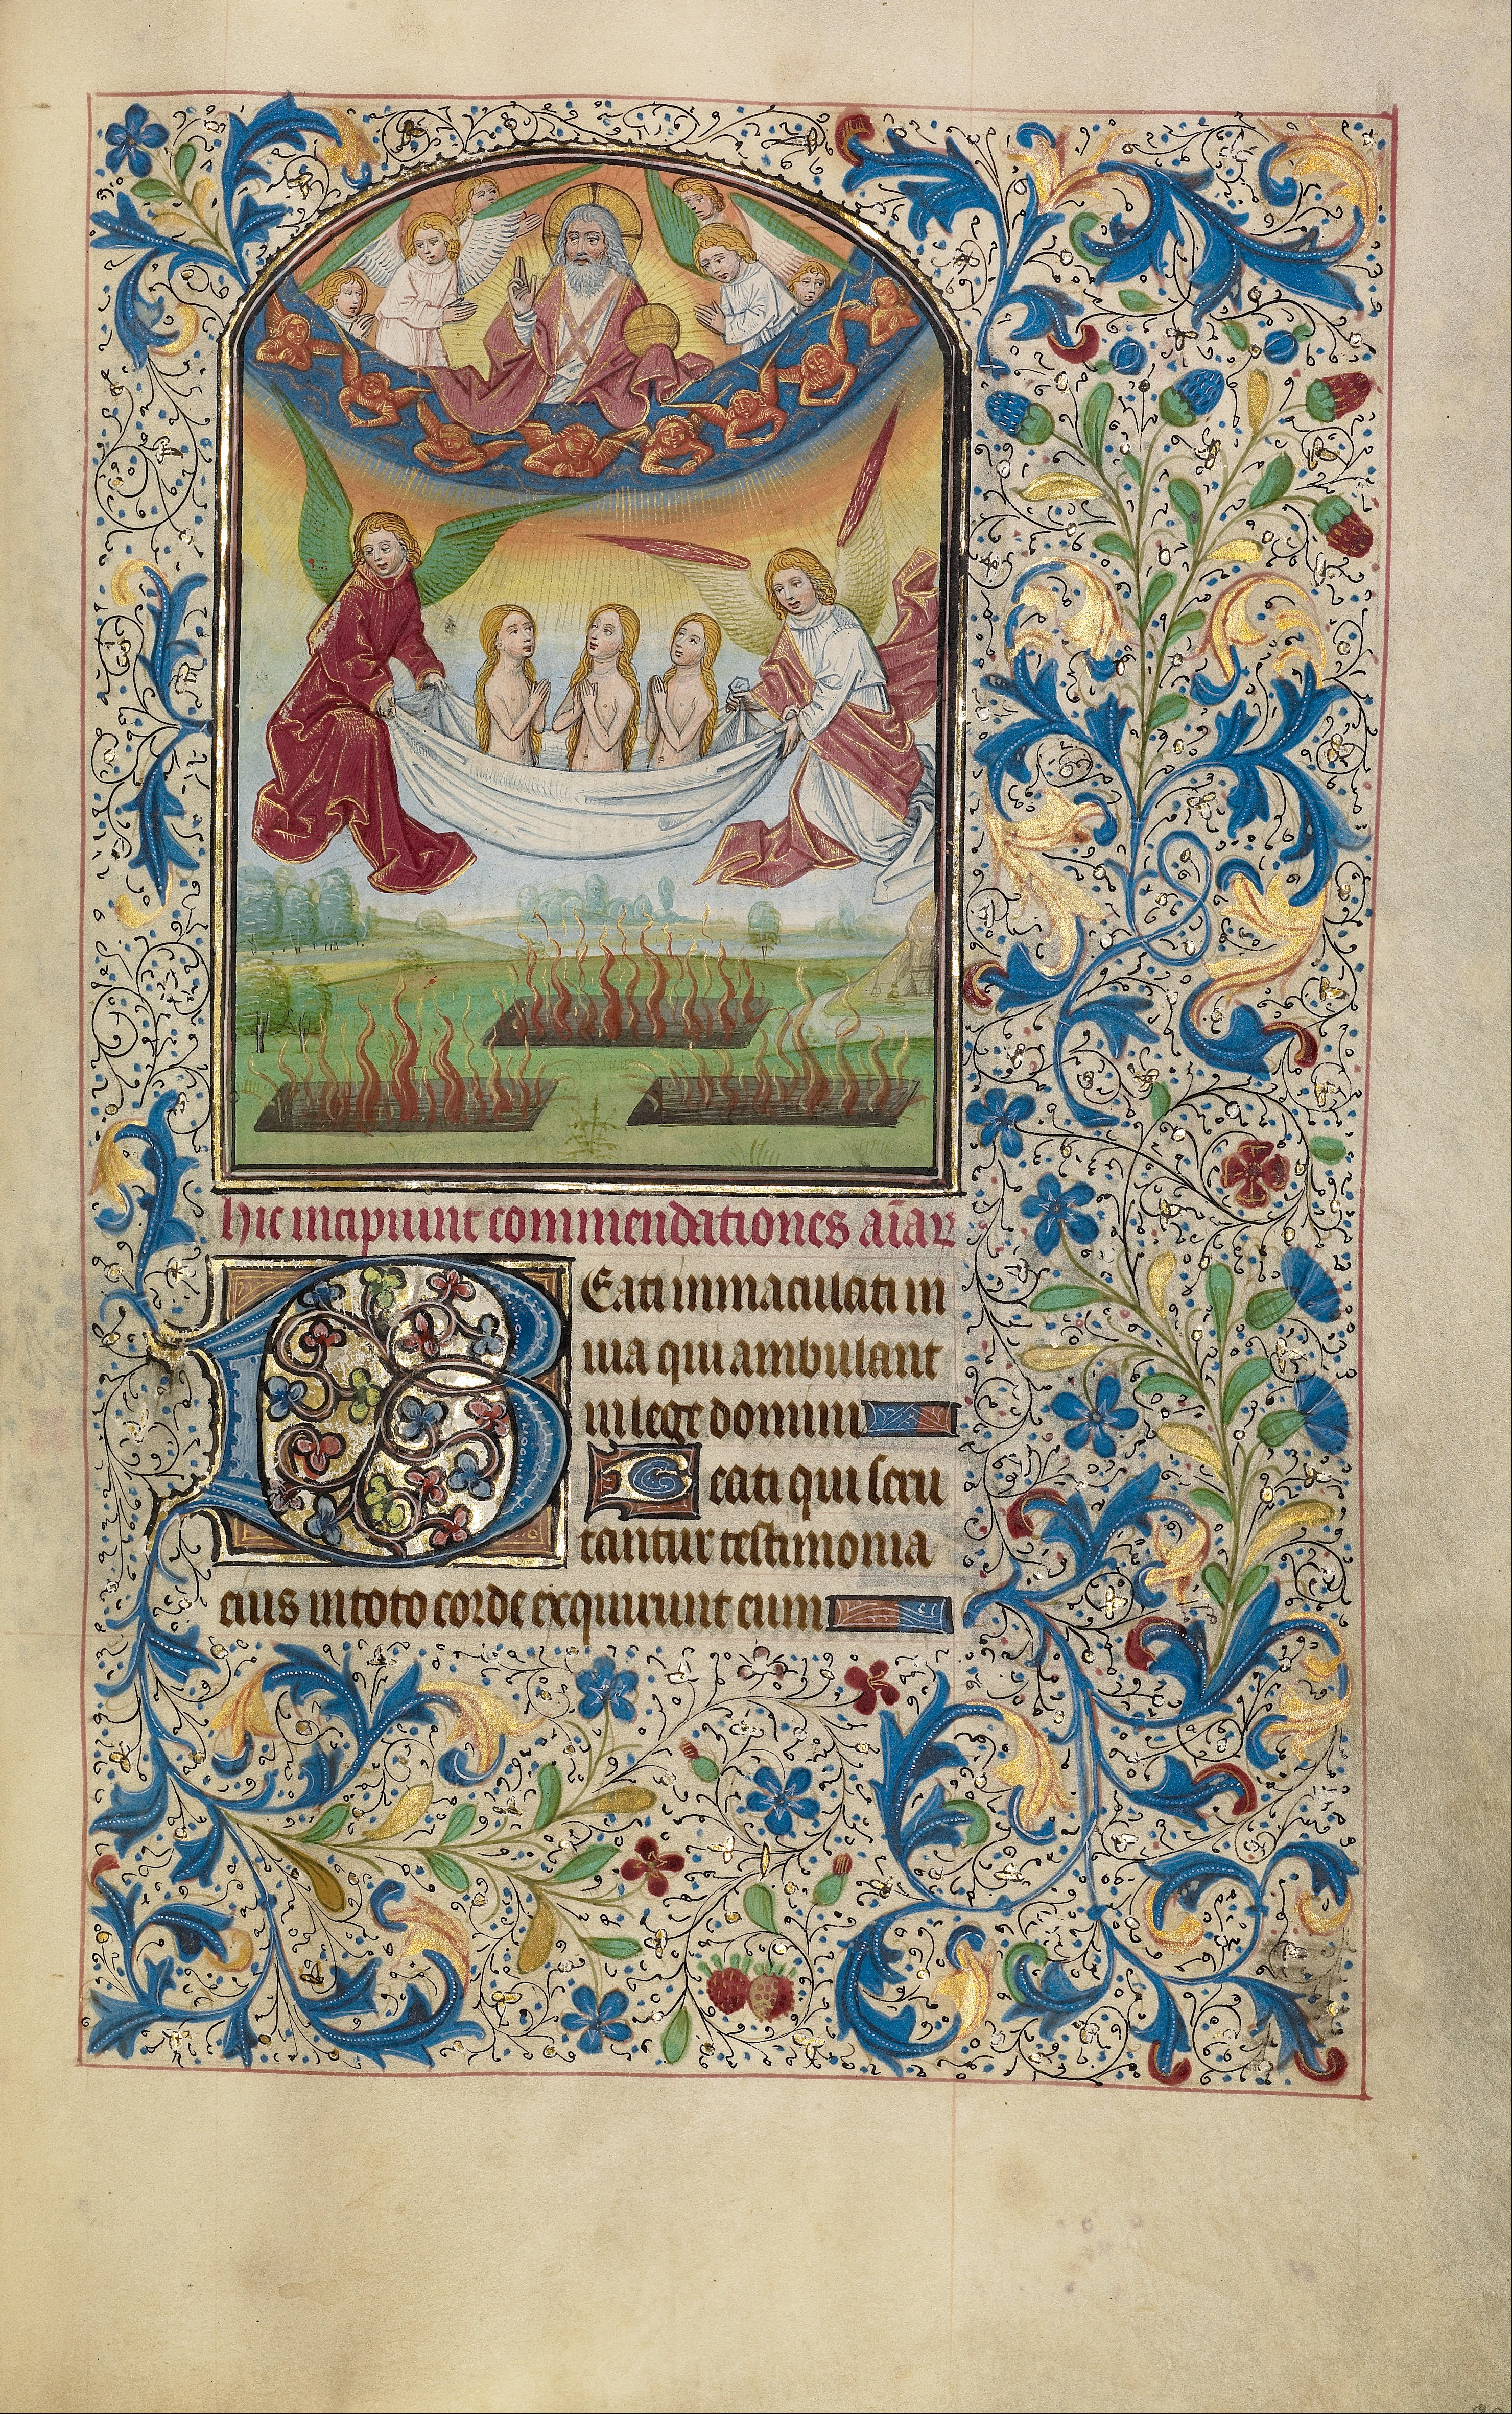
pattern, material, miniature, textile, art, publicdomain, drawing, illustration, design, decorative, symbolism, dutch, visual, flemish, manuscript, iconography, illuminatedmanuscript, willemvrelant, tapestry, flooring, needlework